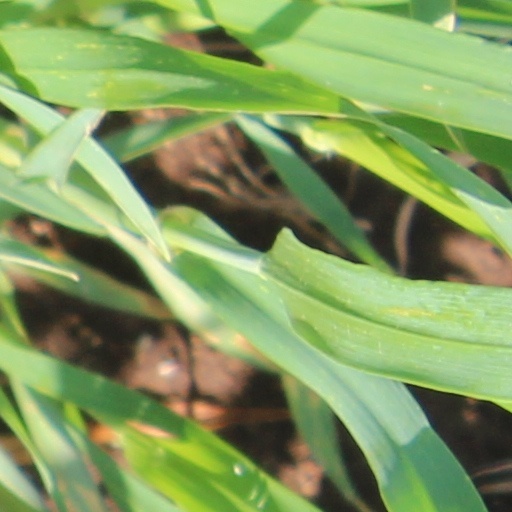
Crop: wheat